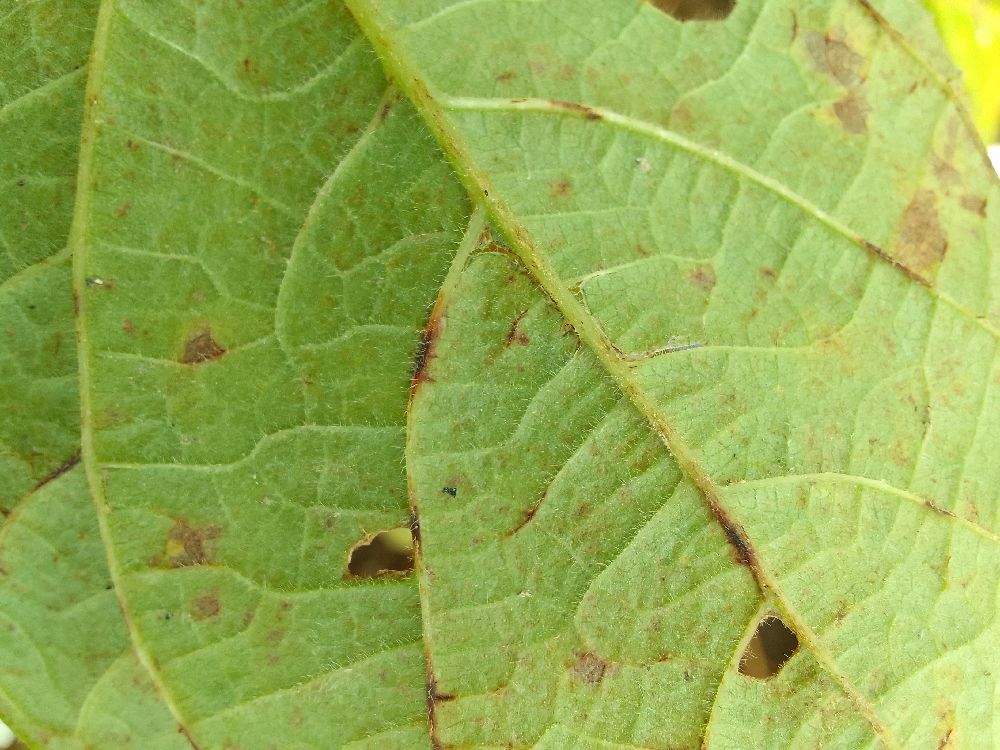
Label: anthracnose